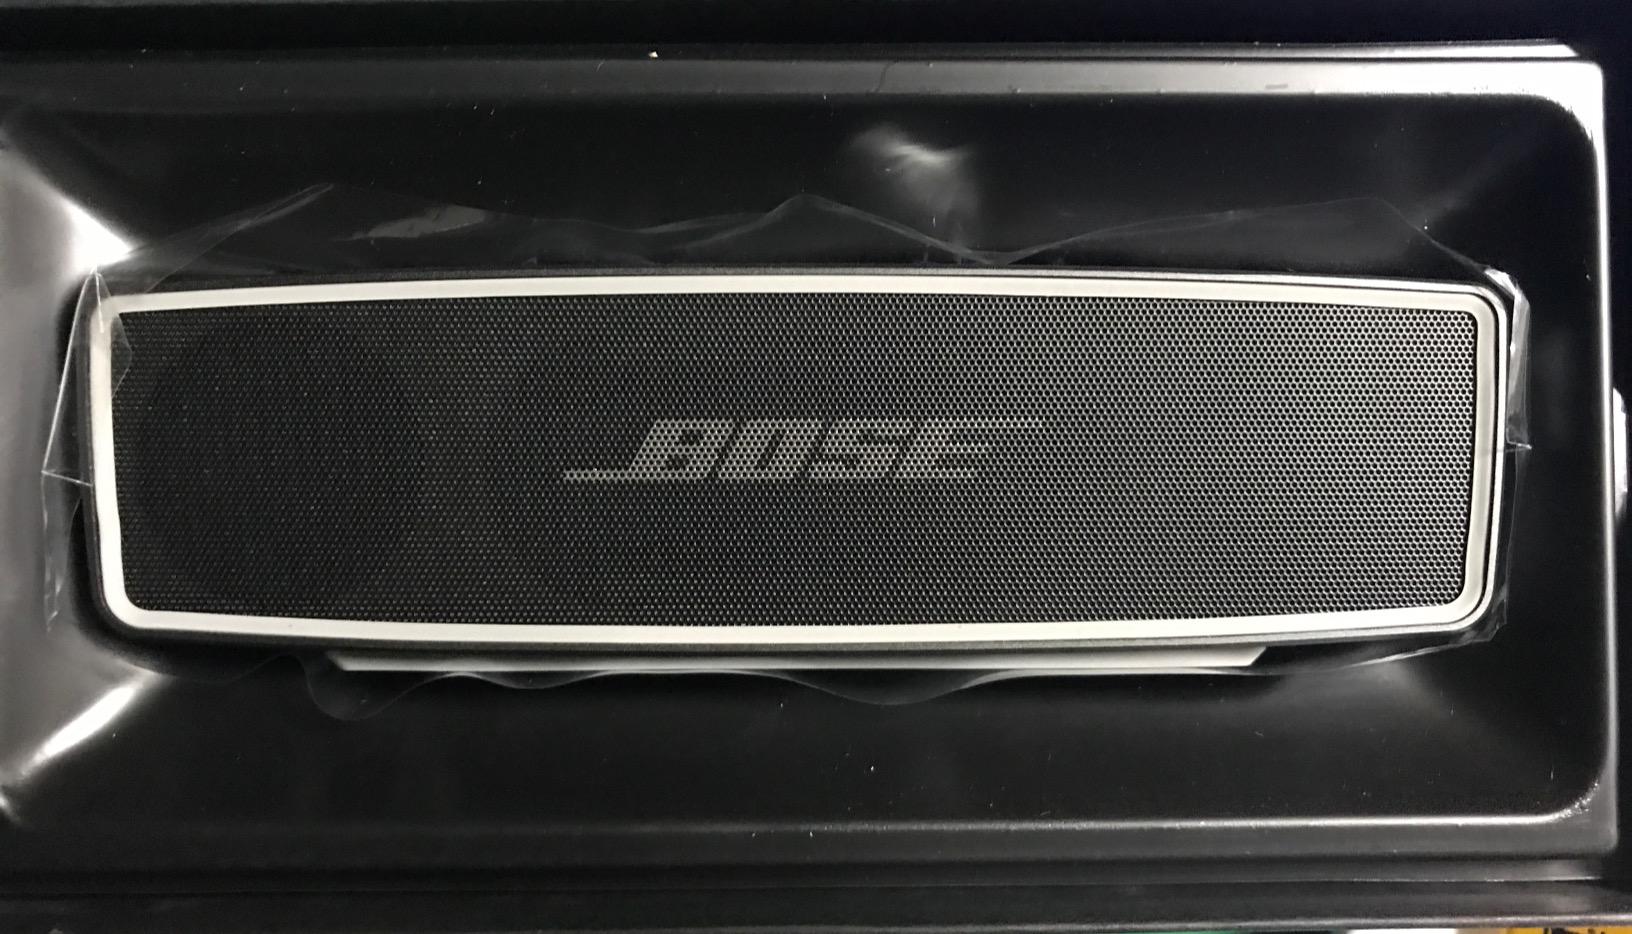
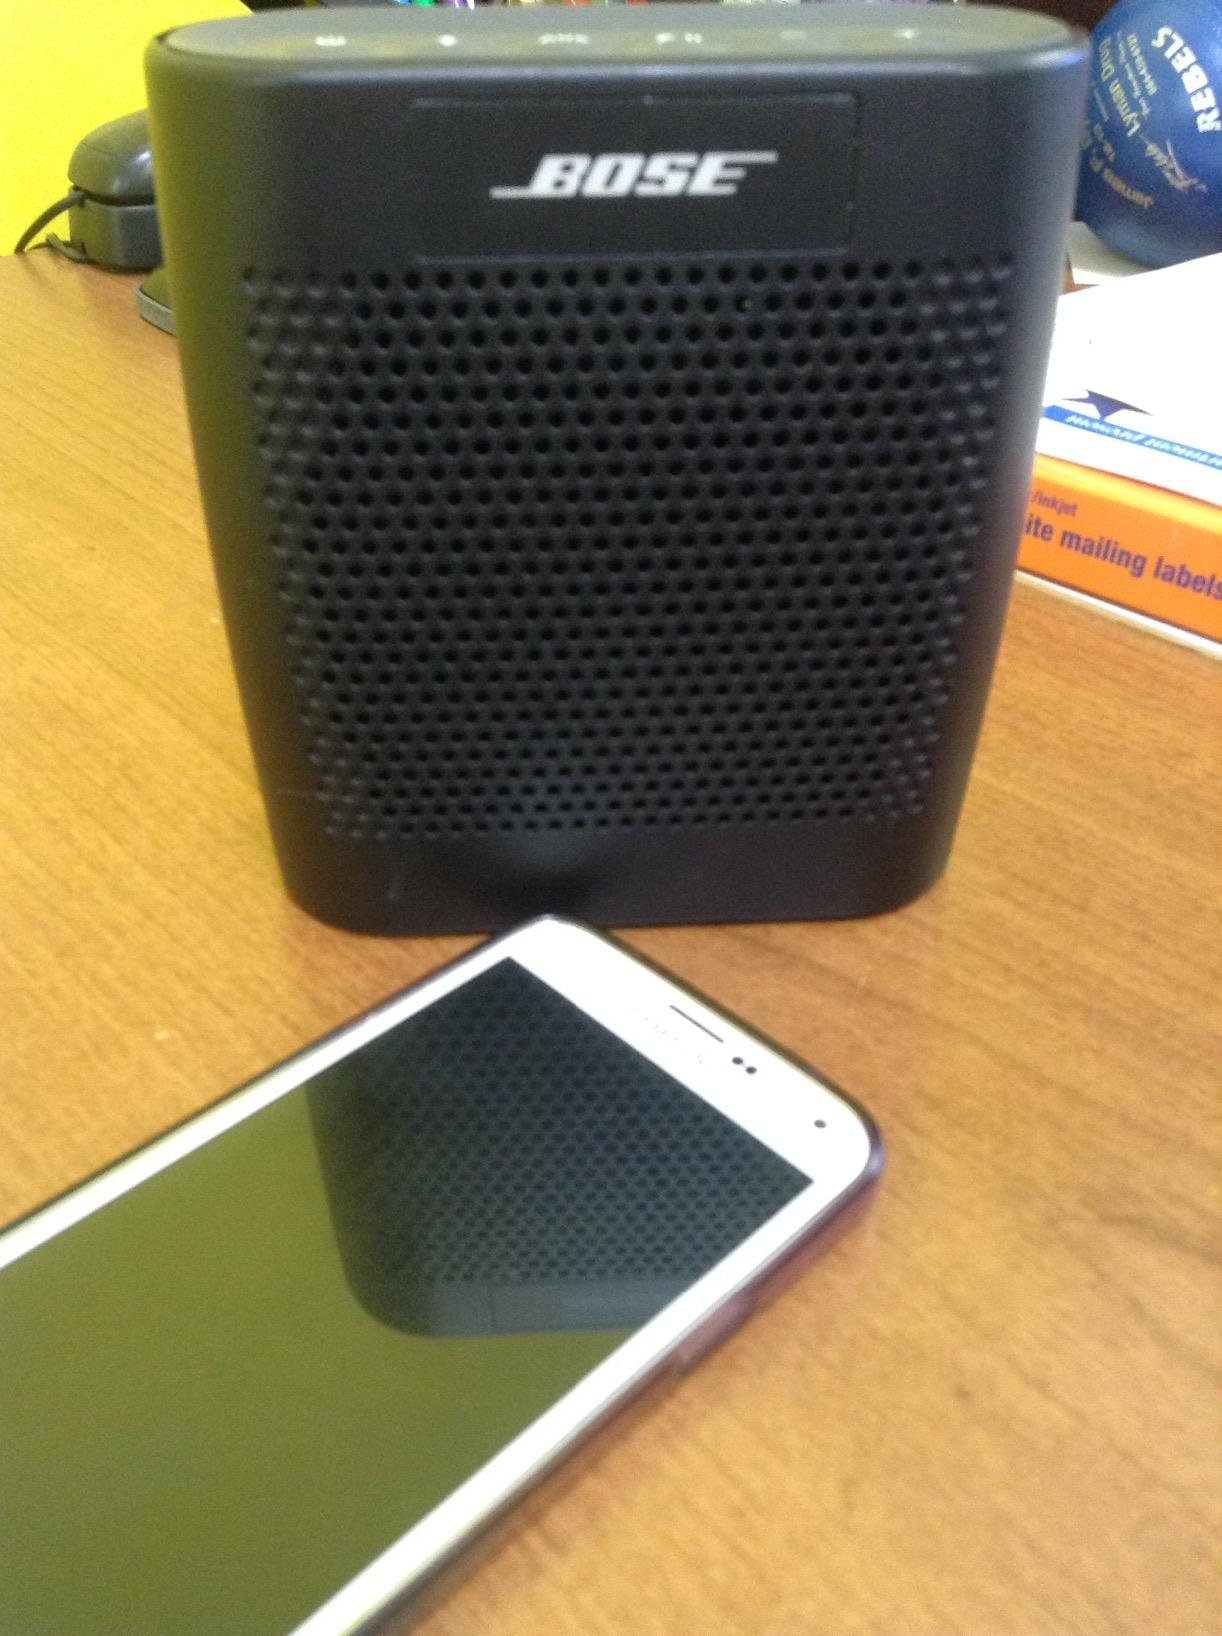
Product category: speaker
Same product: no